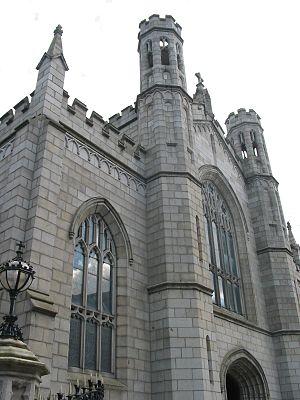
La cathédrale Saint-Patrick-et-Saint-Colman de Newry est une cathédrale catholique du Royaume-Uni, située dans la nation d’Irlande du Nord. Elle est le siège du diocèse catholique de Dromore.